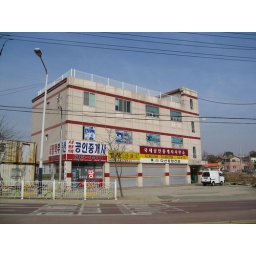
my building, typical korean architecture, the box...second floor is a kindergarten, hence the weird cartoons in the windows